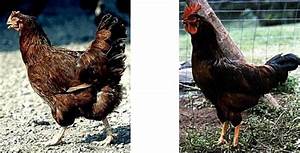
Label: chicken